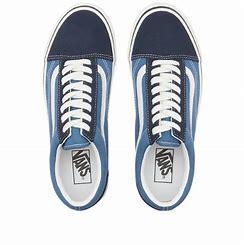
Brand: Vans
Model: UA Old Skool 36 DX